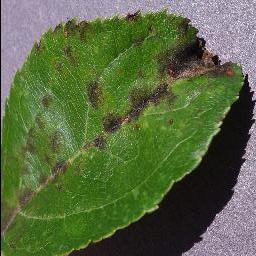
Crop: apple
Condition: scab